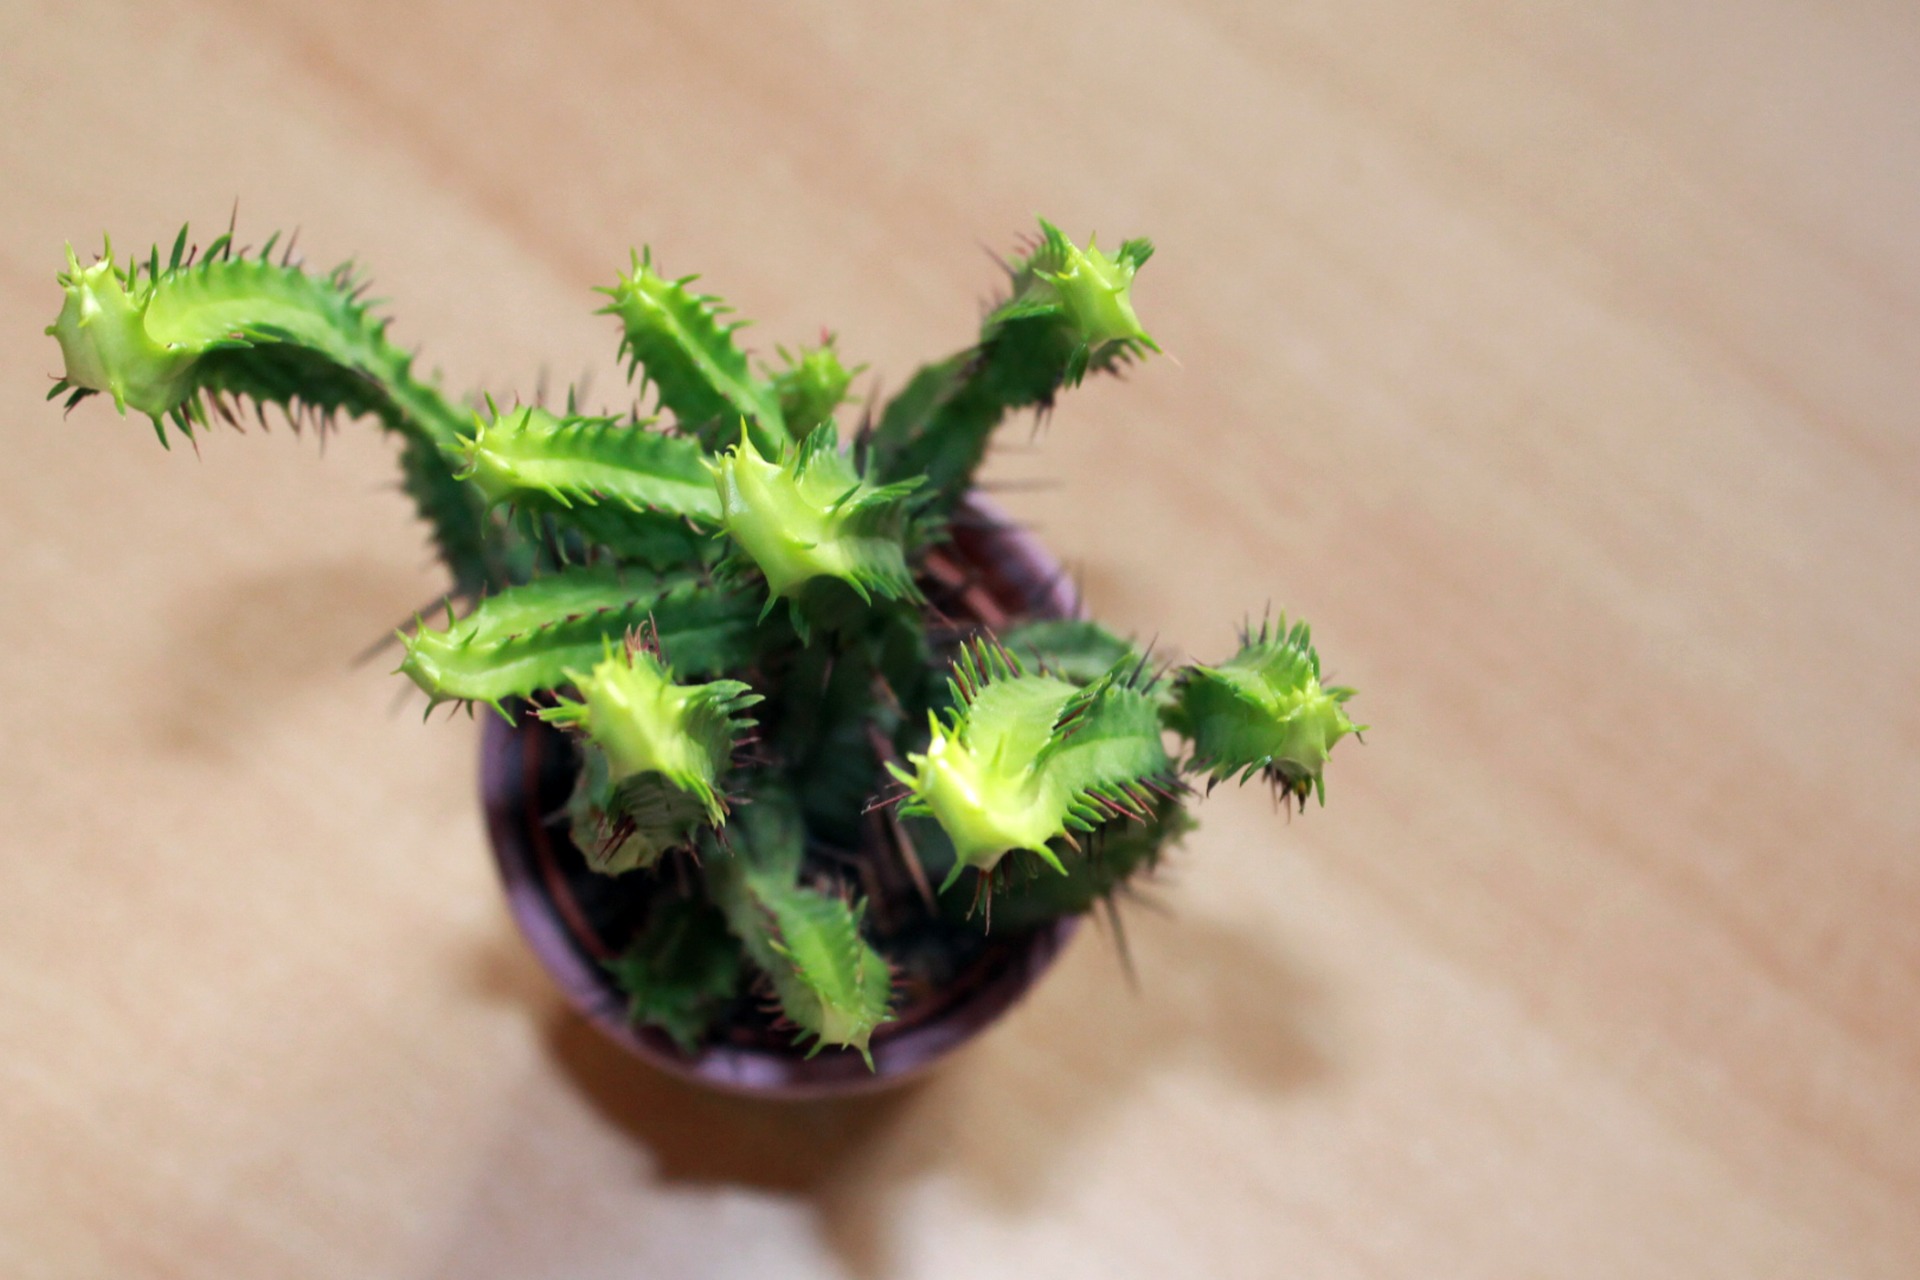
cactus, plant, leaf, flower, herb, produce, potted plant, flowering plant, land plant